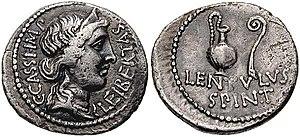
Le lituus est le nom latin donné initialement à un ustensile de pratique sacrée des haruspices et des augures étrusques. Le lituus « augural » et « royal » est un bâton sans nœud se terminant par une crosse courbe. Il est issu du forme du pedum, bâton du berger ou du pasteur étrusco-italique.
La houlette et le crochet sont les deux outils que l'on peut trouver à l'extrémité d'une longue canne, le fameux bâton symbolique du berger.